Christopher Seider

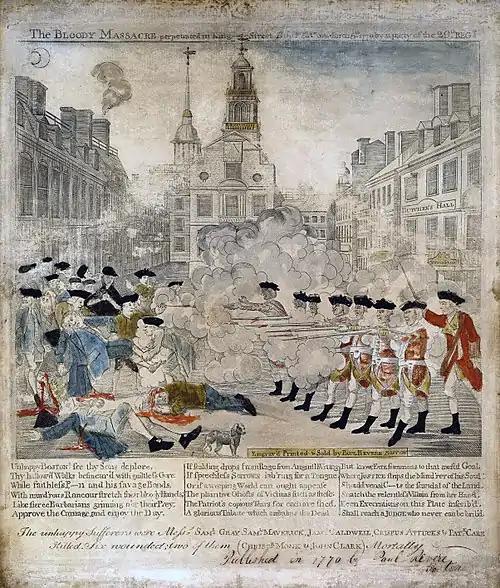
"The Bloody Massacre", Paul Revere's engraving of The Boston Massacre of March 1770. In the background on the right, the Customs House has been renamed "Butcher's Hall" and a gun can be seen firing from a window, an oblique reference to Seider's death.

Seider was born in 1758, the son of poor German immigrants. On February 22, 1770, he joined a crowd outside the house of Ebenezer Richardson in the North End. Richardson was a customs officer who had tried to disperse a protest in front of the shop of Loyalist Theophilus Lillie. The crowd threw stones that broke Lillie's windows and struck his wife. Richardson fired a gun into the crowd and wounded Seider in the arm and the chest. The boy died that evening.